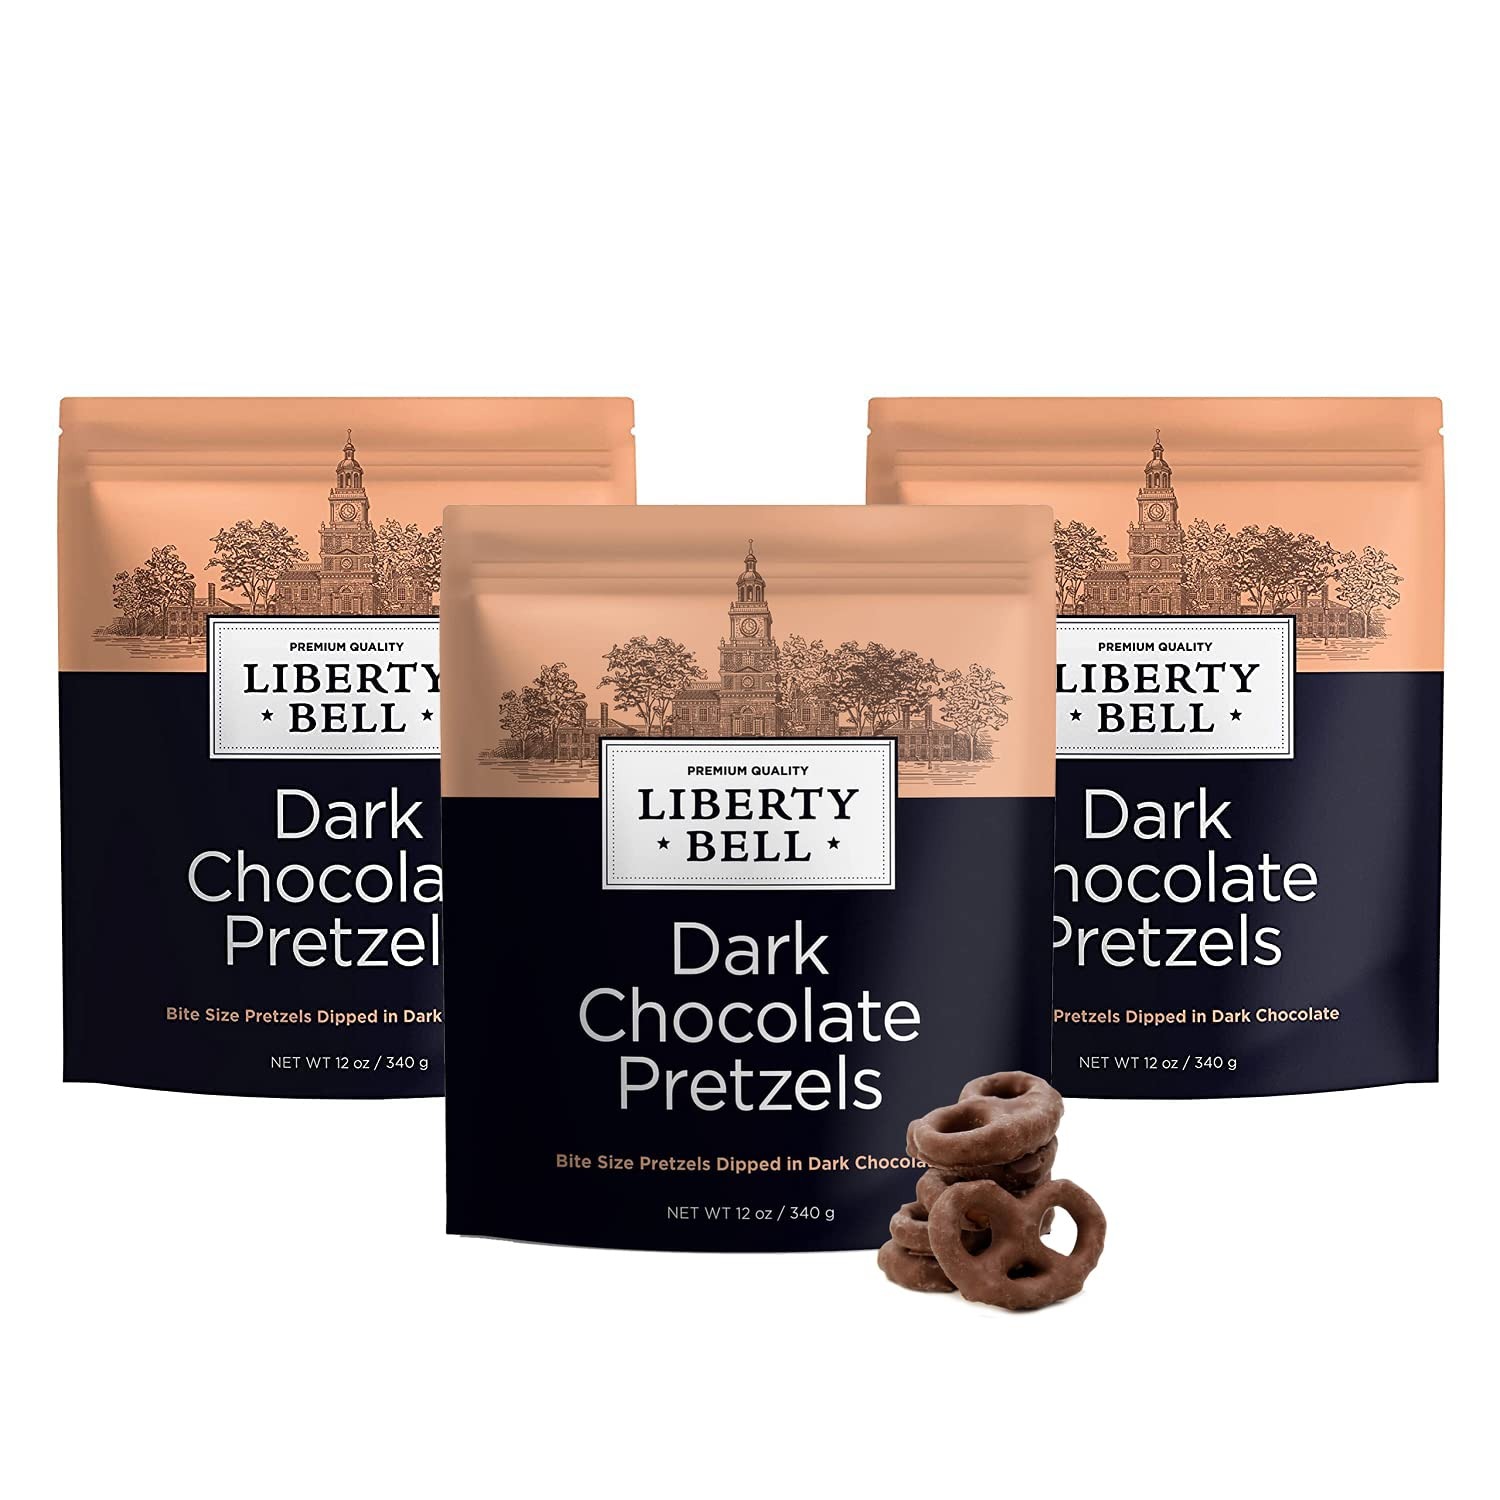
Item Name: Liberty Bell Dark Chocolate Covered Pretzels, Mini Pretzels Dipped in Dark Chocolate, 12 Ounce Bag (3 Pack)
Bullet Point 1: Liberty Bell classic Dutch style pretzels are a snack sensation for dark chocolate lovers; no one can resist this brilliant combination of salty crispy pretzels and rich, semi-sweet dark chocolate; delish
Bullet Point 2: These delicious pretzels can easily elevate your coffee experience; they pair perfectly with our Liberty Bell Coffee Pods signature roasts and are a natural fit for any occasion
Bullet Point 3: The perfect tasty snack for school lunches, dorm snack packages, sporting games, the office, travelling, or gifts
Bullet Point 4: Three 12 ounce bags; total 36 ounces
Product Description: Liberty Bell Dark Chocolate Covered Pretzels, Mini Pretzels Dipped in Dark Chocolate, 12 Ounce Bag (3 Pack)
Value: 36.0
Unit: Ounce

Price: 26.99